Role of Christianity in civilization

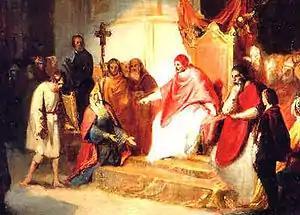
Henry IV and Pope Gregory VII in Canossa 1077, as depicted by Carlo Emanuelle

By the late 11th century, beginning with the efforts of Pope Gregory VII, the Church successfully established itself as "an autonomous legal and political ... [entity] within Western Christendom".For the next three hundred years, the Church held great influence over Western society; church laws were the single "universal law ... common to jurisdictions and peoples throughout Europe." With its own court system, the Church retained jurisdiction over many aspects of ordinary life, including education, inheritance, oral promises, oaths, moral crimes, and marriage. As one of the more powerful institutions of the Middle Ages, Church attitudes were reflected in many secular laws of the time. The Catholic Church was very powerful, essentially internationalist and democratic in it structures, with its many branches run by the different monastic organizations, each with its own distinct theology and often in disagreement with the others.